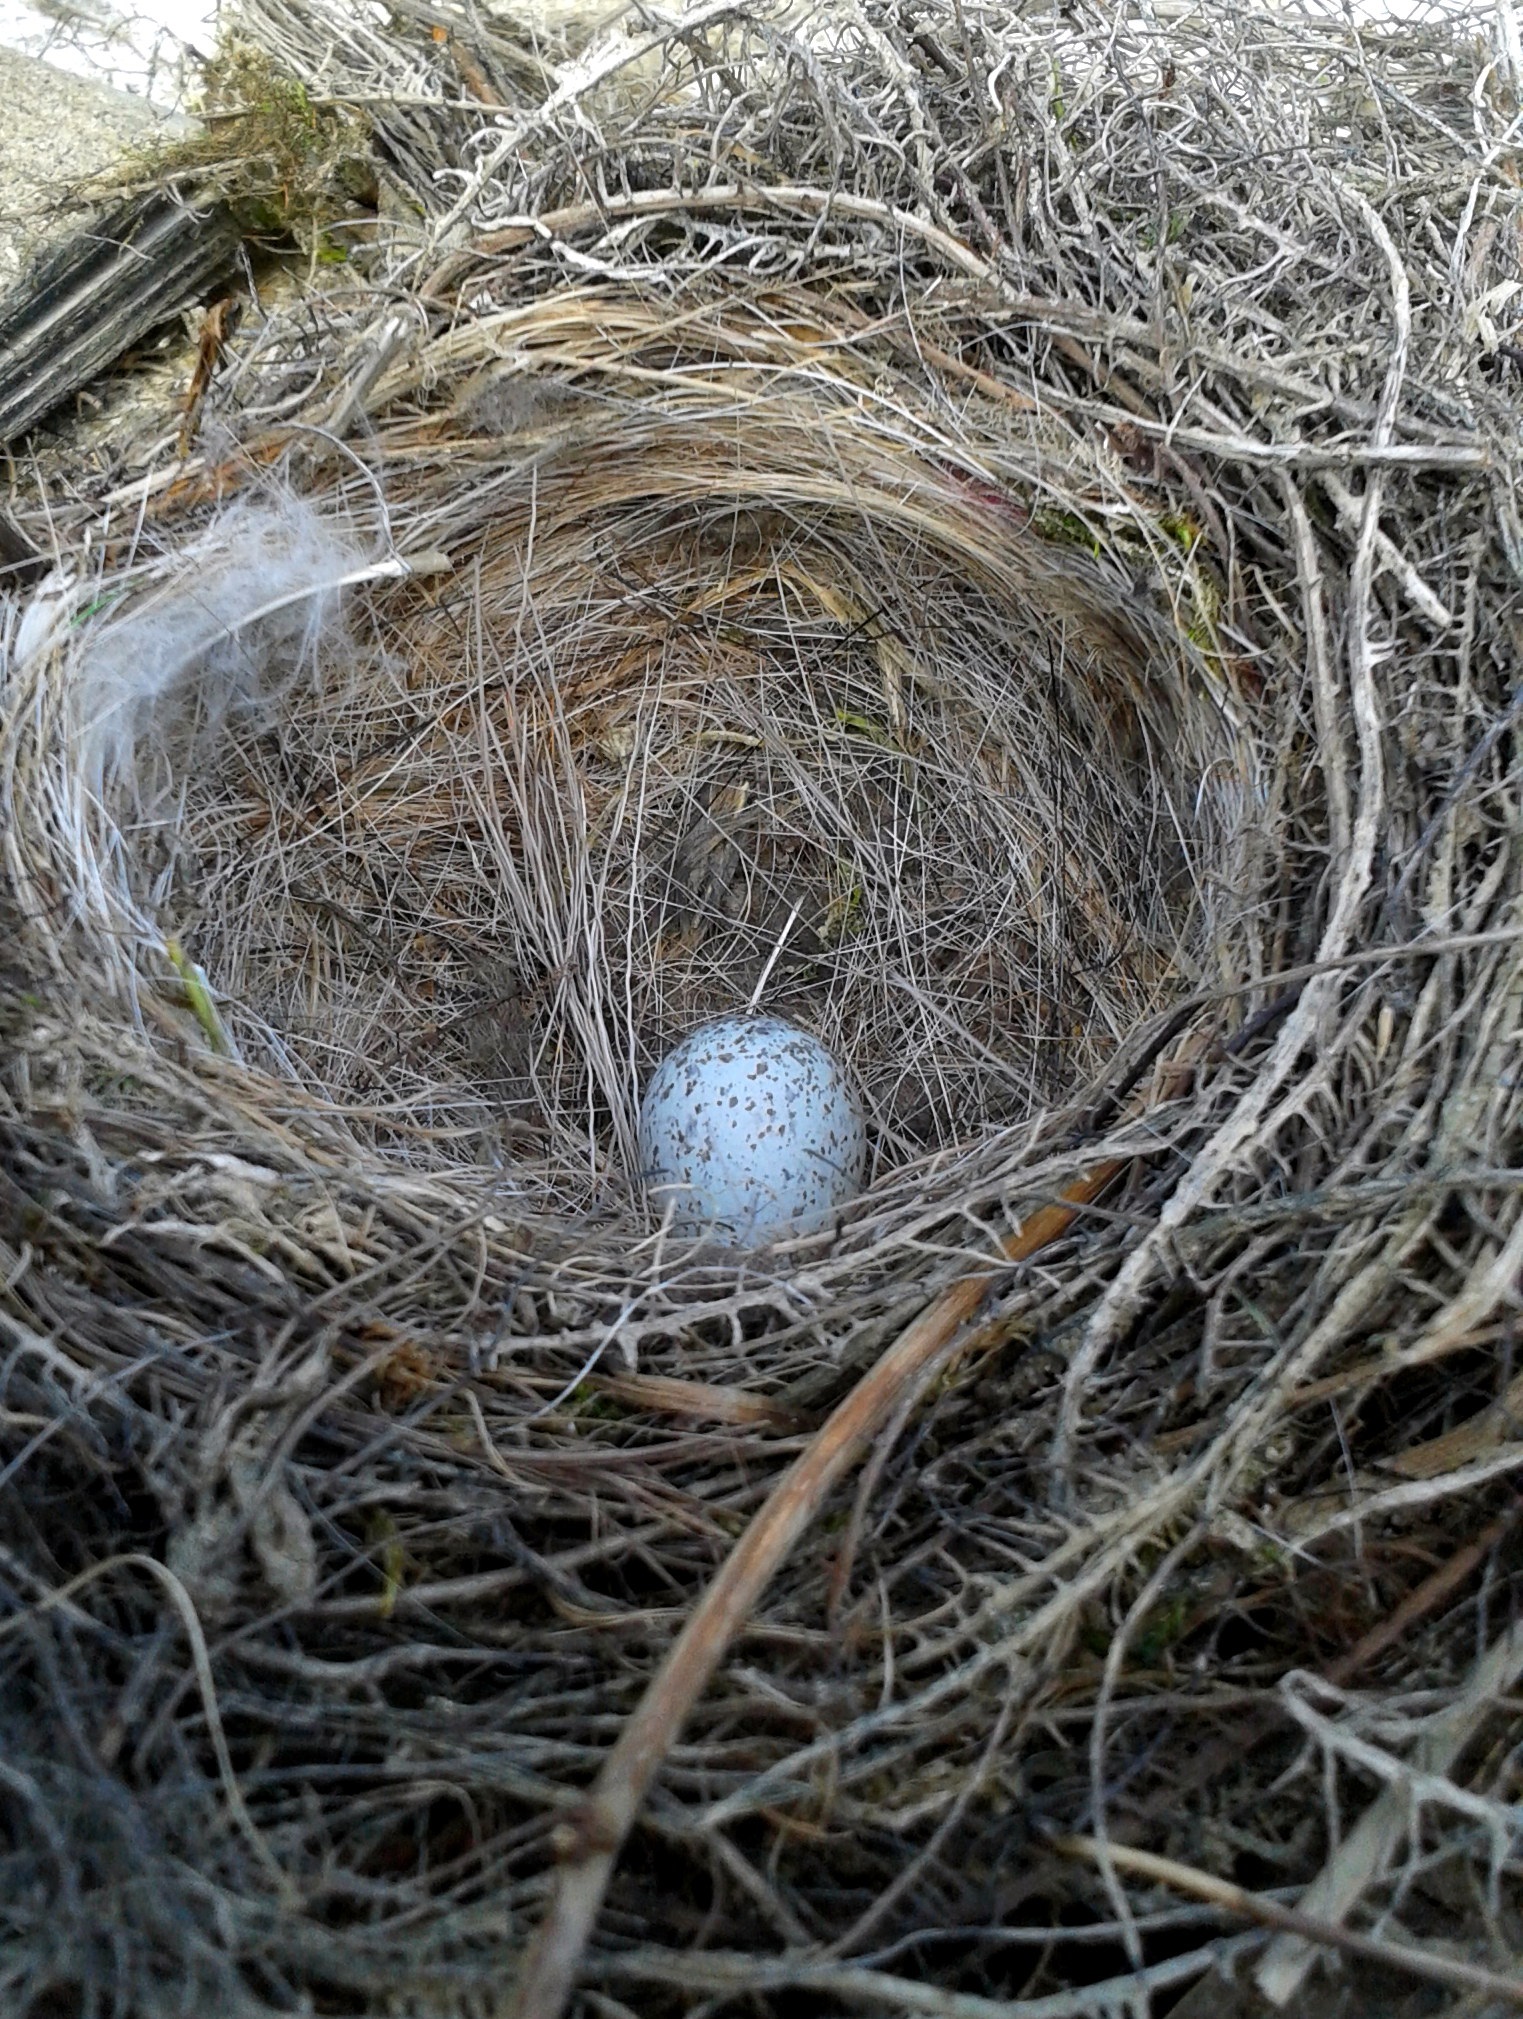
nature, branch, bird, animal, egg, twig, bird nest, nest, bird's nest, nest building, bird eggs, breeding birds, old world flycatcher